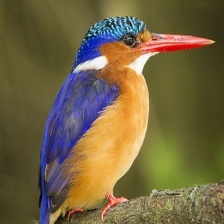
Species: MALACHITE KINGFISHER
Scientific name: CORYTHORNIS CRISTATUS